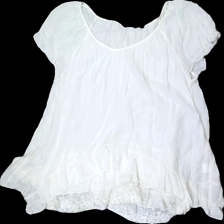
View: front
Type: Blouse
Category: Ladies
Brand: Kappahl
Colors: White
Material: 52% Polyester 48% Cotton
Cut: Loose
Size: 44
Season: All
Damage: stain
Damage location: top center
Damage 2: stain
Damage 2 location: bottom center
Damage 3: stain
Damage 3 location: middle center
Price range: <50
Recommended usage: Export
Description: White flowy blouse